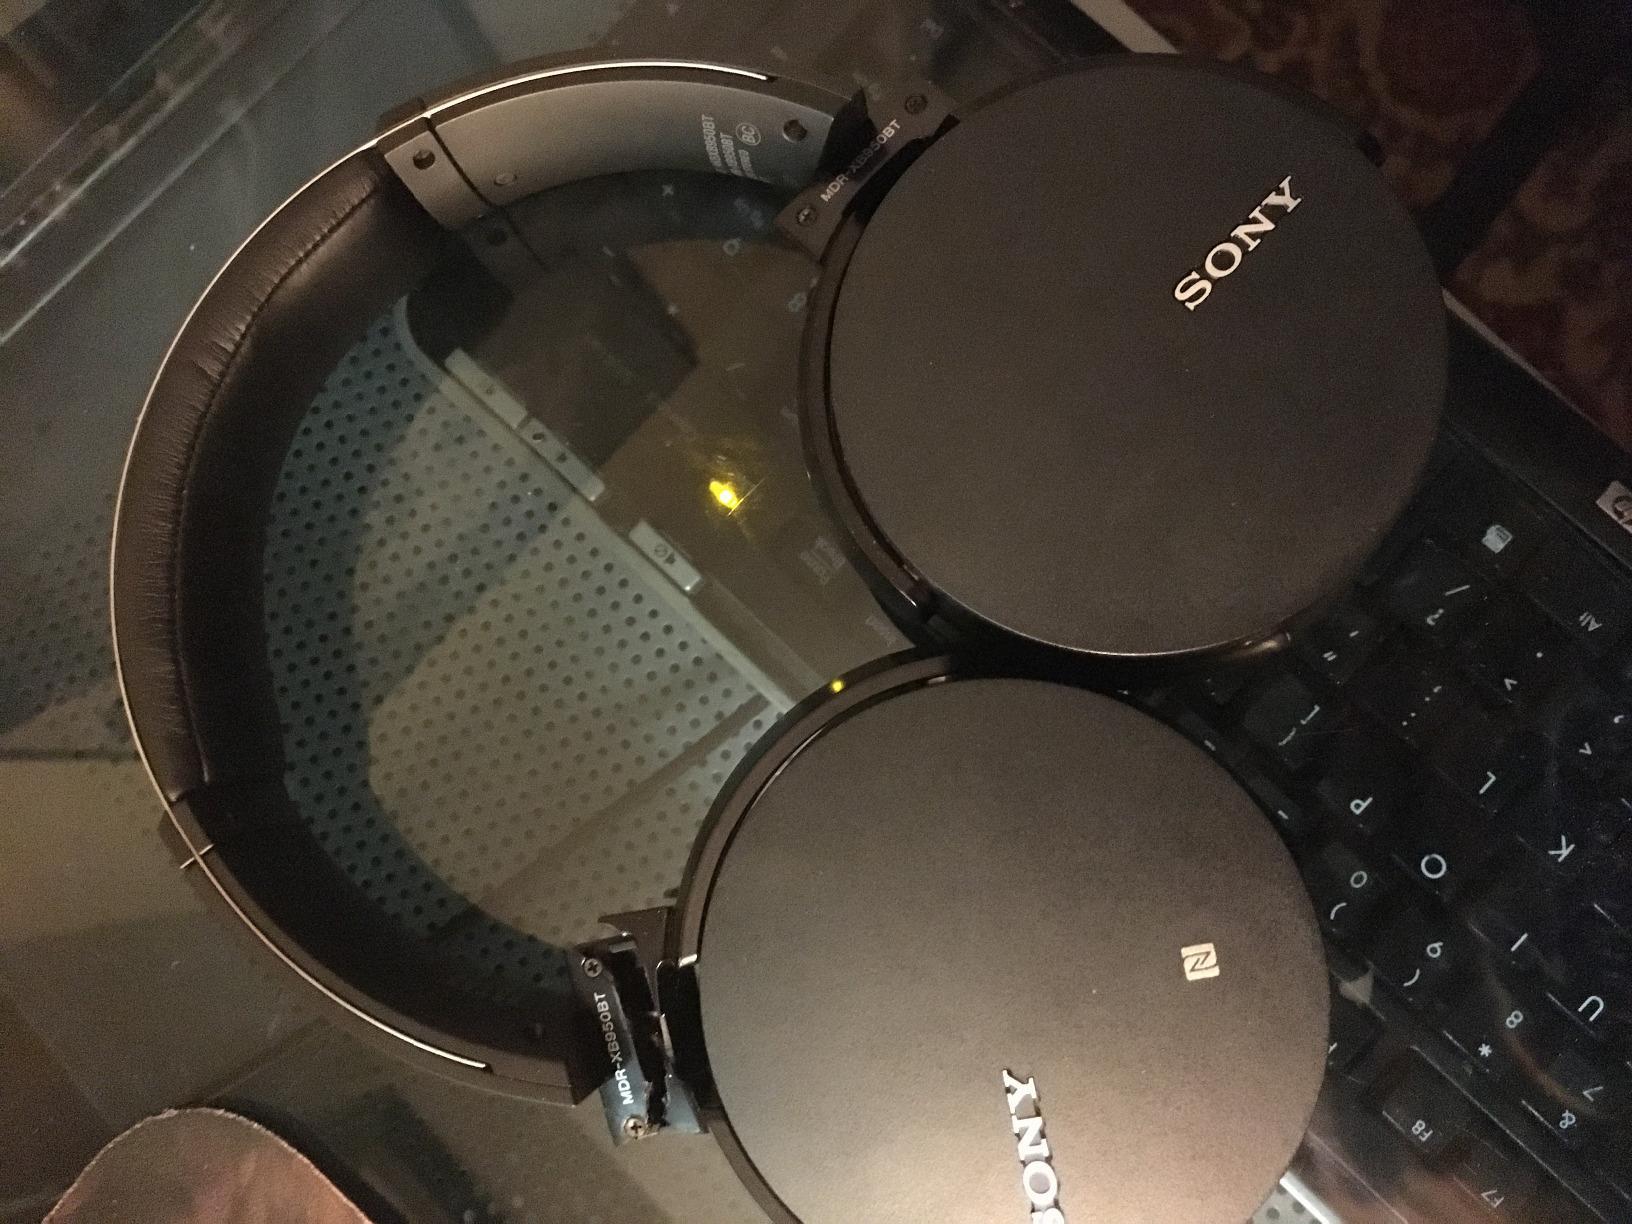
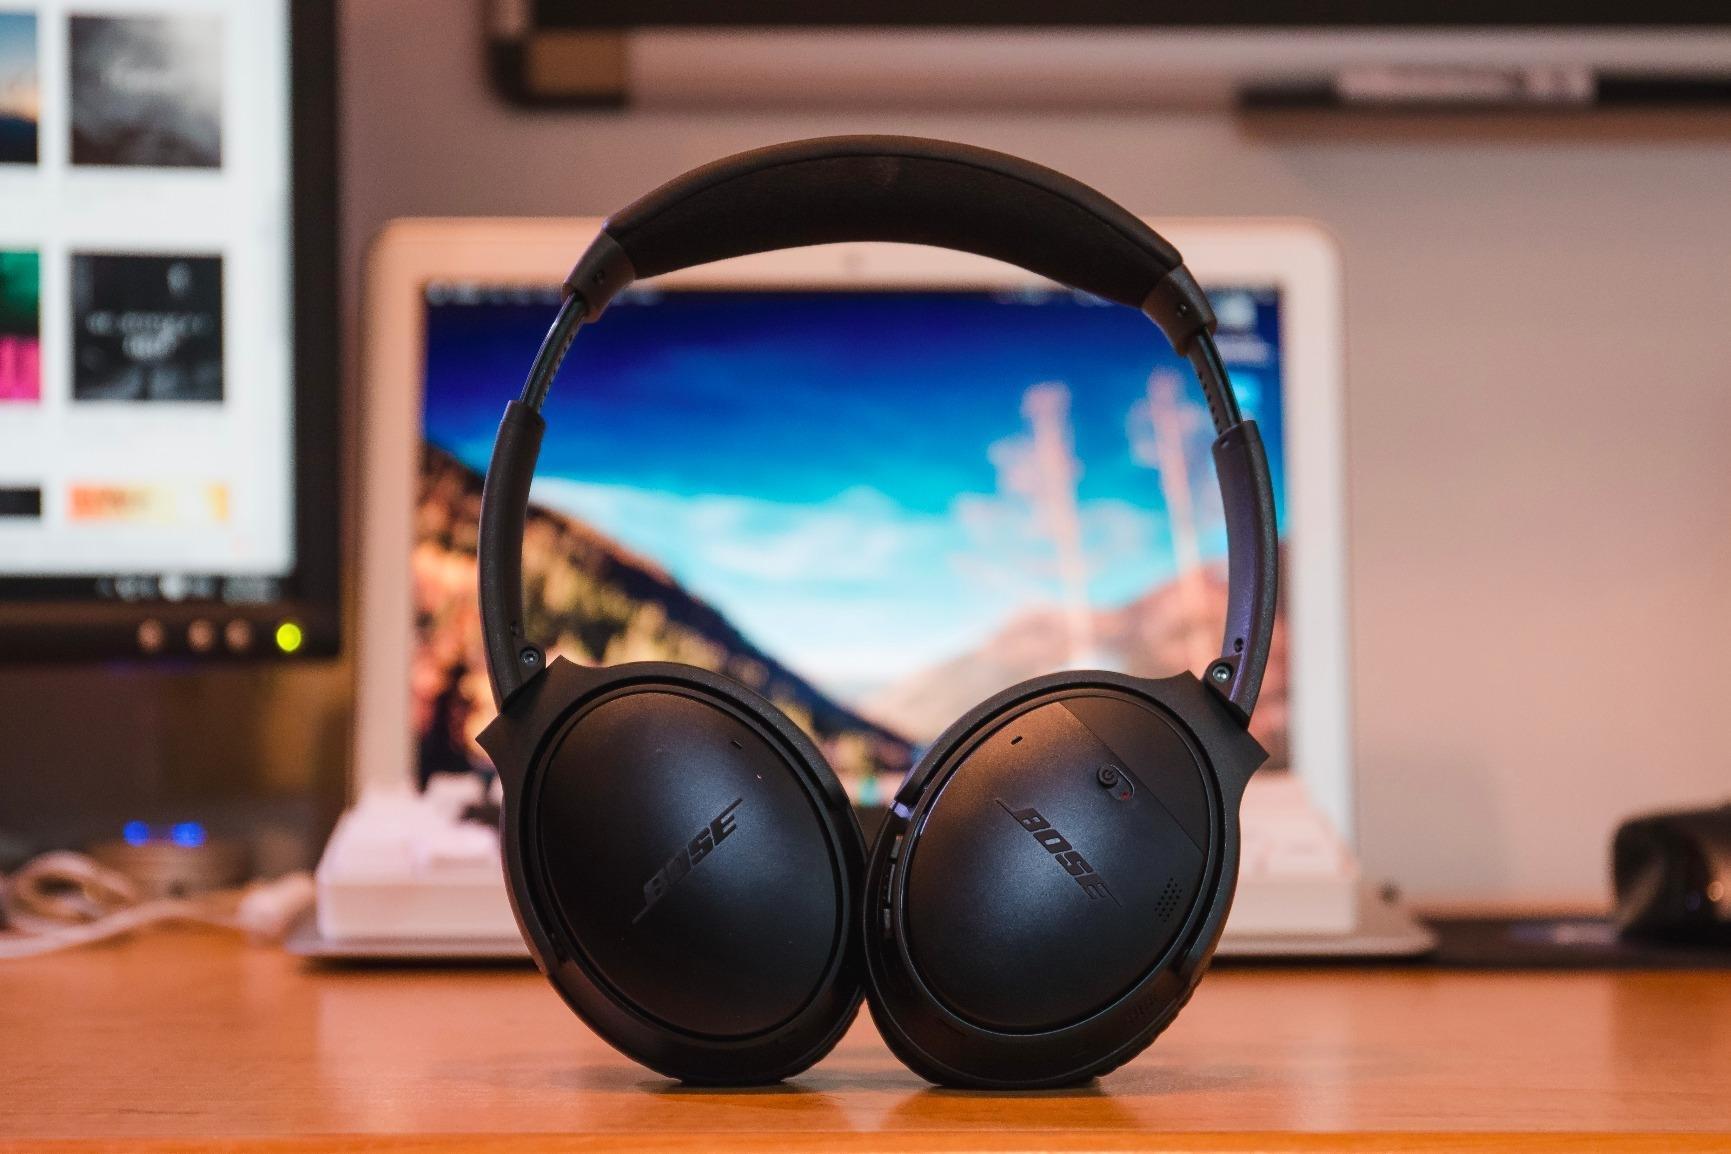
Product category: headphones
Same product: no